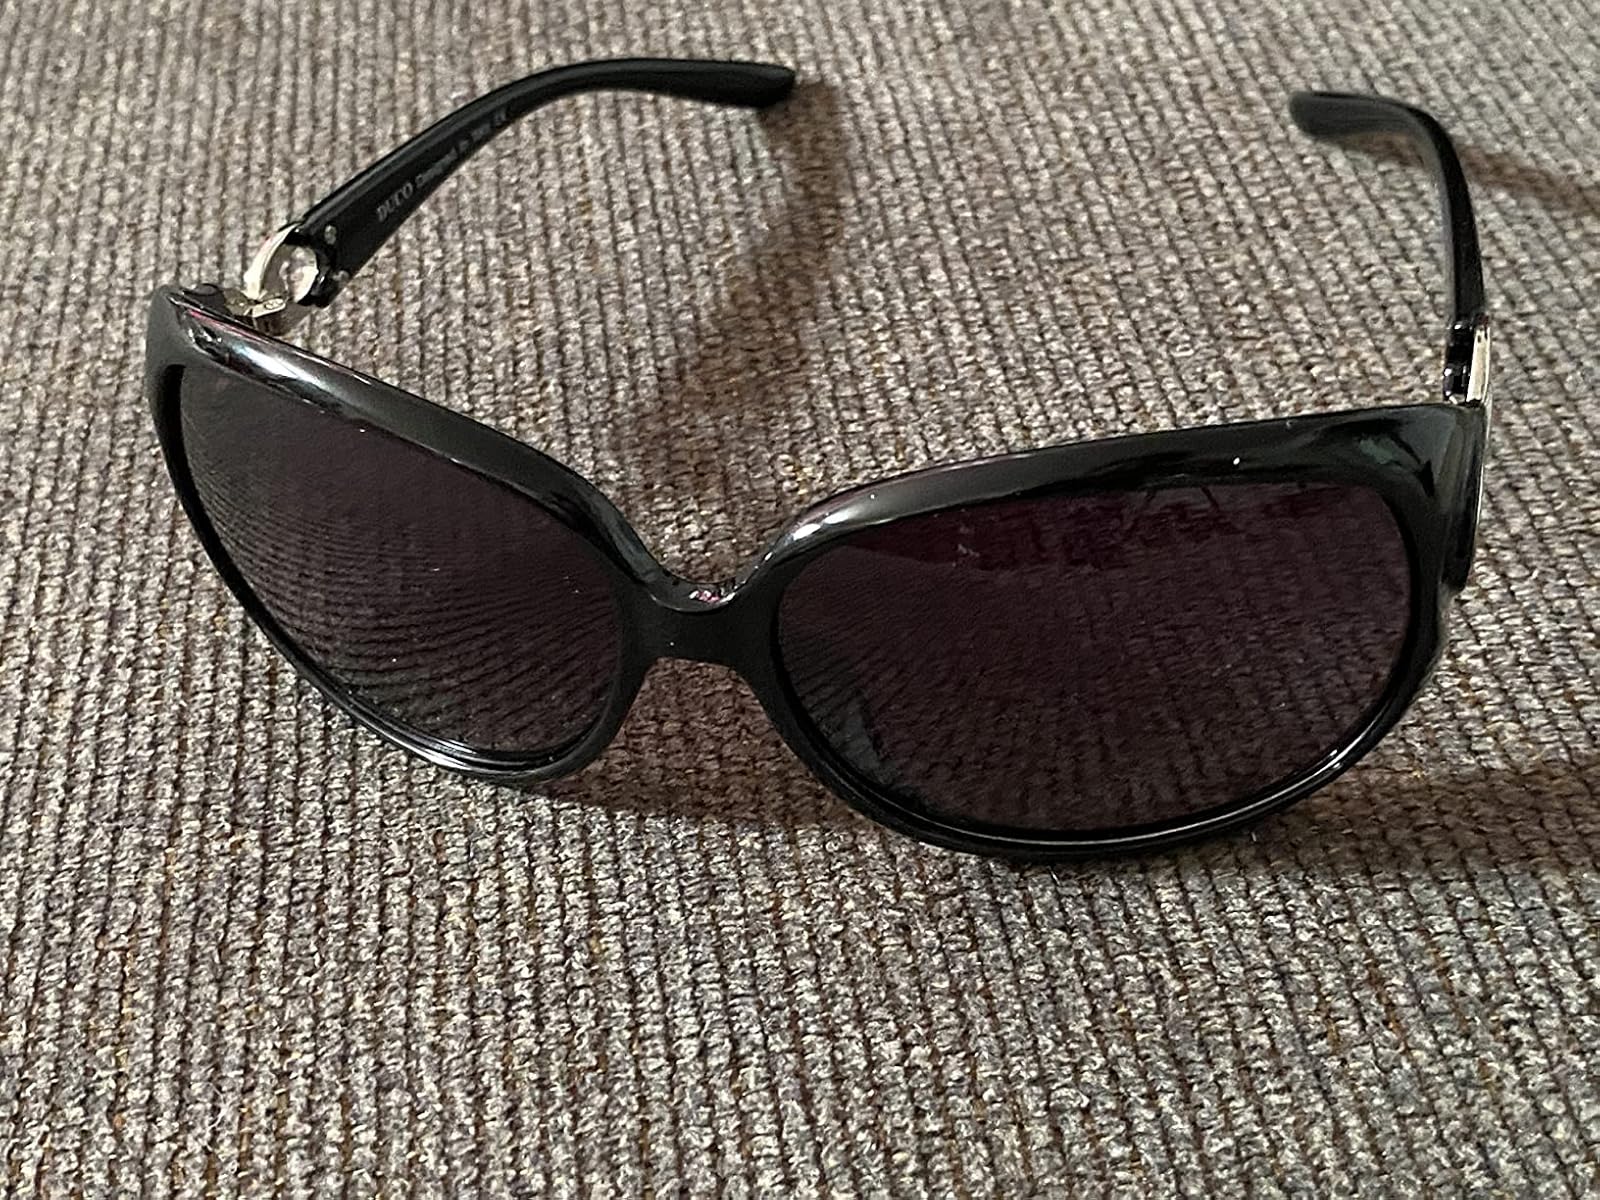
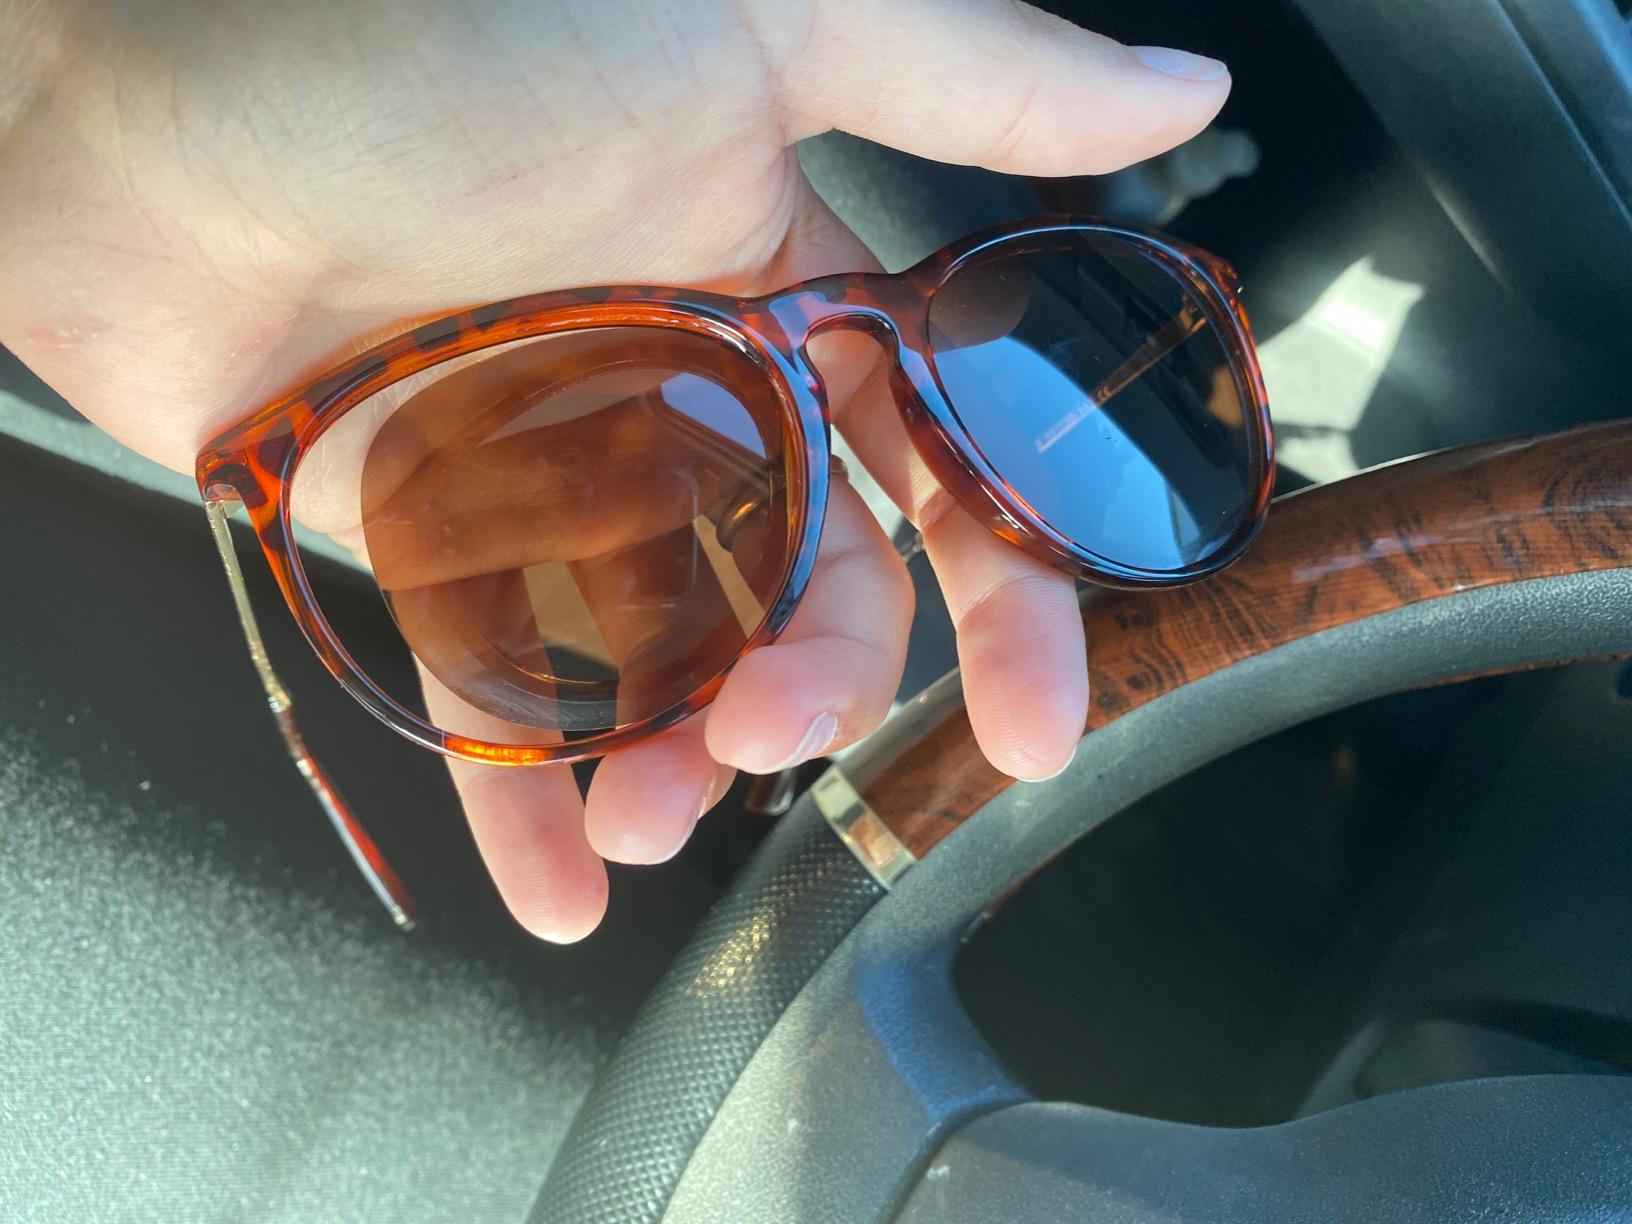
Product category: accessories_sunglasses
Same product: no